Bruno Oliveira (footballer, born 1998)

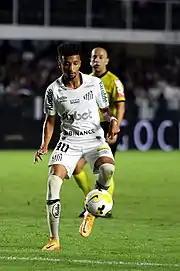
Bruno Oliveira with Santos in 2022

On 22 December 2021, Santos president Andrés Rueda confirmed the signing of Bruno Oliveira for the 2022 season. On 3 January of the following year, his one-year loan deal was confirmed by the club.